Ordinary Decent Criminal

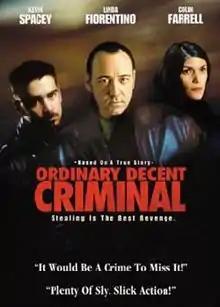
DVD case cover for "Ordinary Decent Criminal"

Ordinary Decent Criminal is a 2000 crime comedy film, directed by Thaddeus O'Sullivan, written by Gerard Stembridge, and stars Kevin Spacey and Linda Fiorentino. The film is loosely based on the story of Martin Cahill, a famous Irish crime boss.